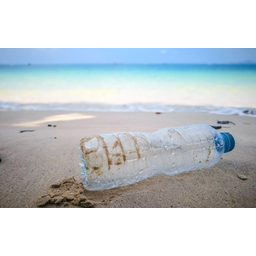
Label: bottles